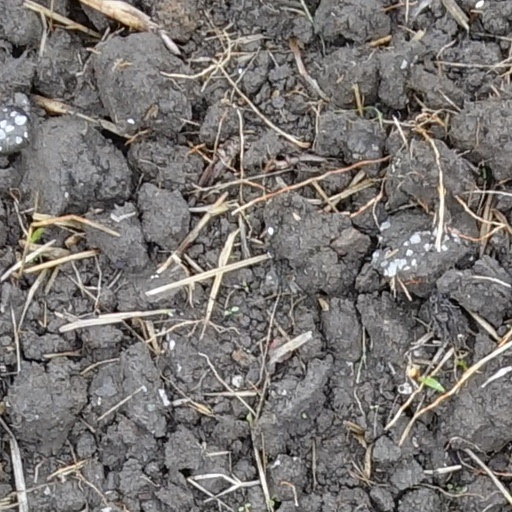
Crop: wheat